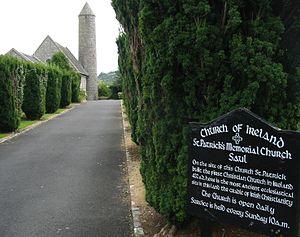
L'Église d'Irlande est une communauté religieuse autonome de la communion anglicane, dont le rayon d'action touche la République d'Irlande et l'Irlande du Nord. Comme les autres Églises anglicanes, elle s'affirme « catholique » et « réformée ».